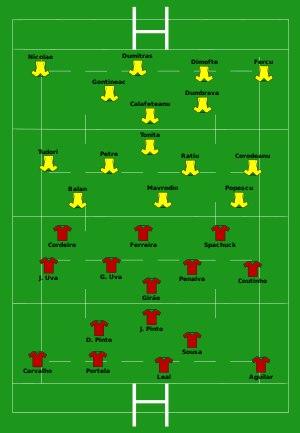
Cet article donne le détail des matchs de la poule C de la Coupe du monde de rugby à XV 2007 qui se dispute en France, au pays de Galles et en Écosse du 7 septembre au 20 octobre 2007. Les deux premières places sont qualificatives pour les quarts de finale et sont obtenues par les équipes de Nouvelle-Zélande et d'Écosse.
L'Équipe du Portugal de rugby à XV participe à sa première phase finale lors de la Coupe du monde 2007, organisée par la France, en étant dans la Poule C pour la première phase; elle affronte la Nouvelle-Zélande, l'Écosse, l'Écosse et la Roumanie.
L'Équipe de Roumanie de rugby à XV dispute la Coupe du monde 2007, organisée par la France, en étant dans la Poule C pour la première phase; elle affronte la Nouvelle-Zélande, l'Écosse, l'Italie et le Portugal.